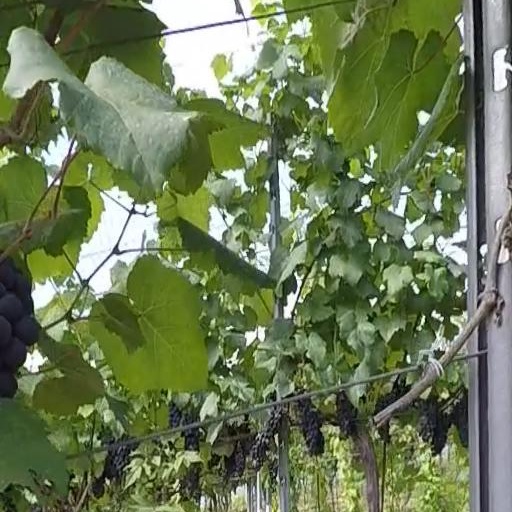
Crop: grape